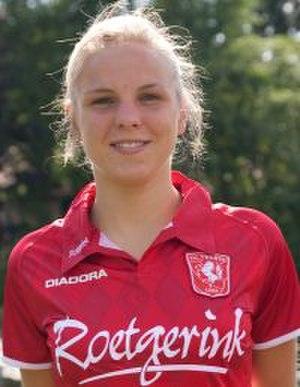
Lorca van de Putte, née le 3 avril 1988 à Lokeren, est une joueuse de football de nationalité belge.